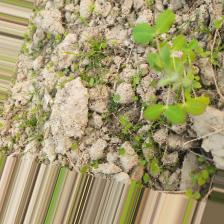
Label: Lentil Rust